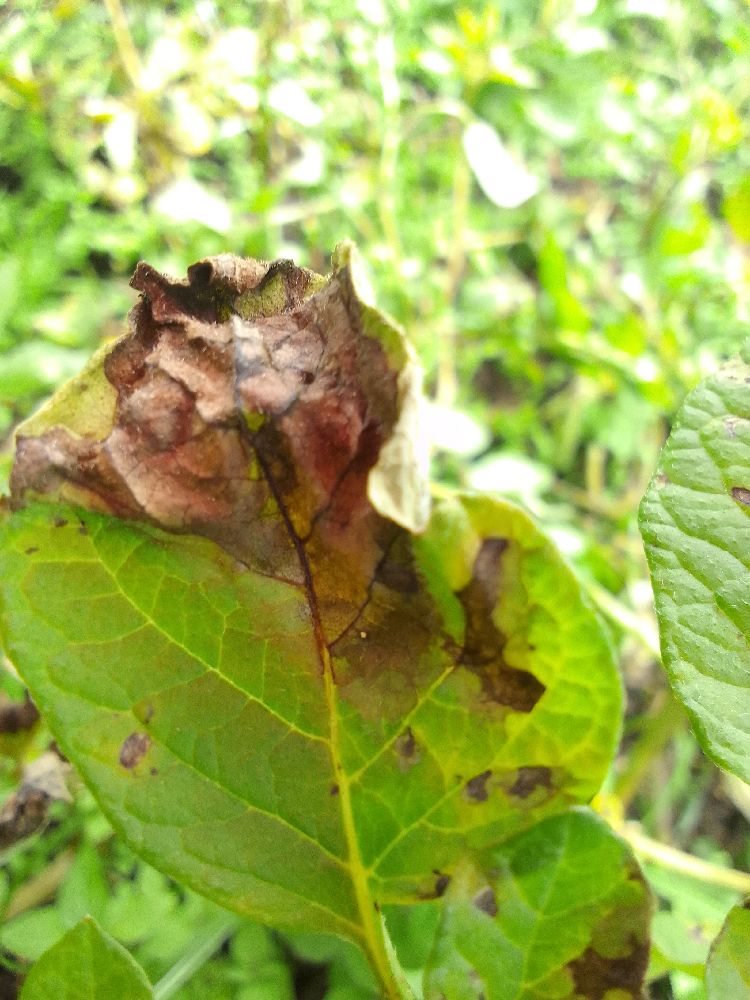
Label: Late blight